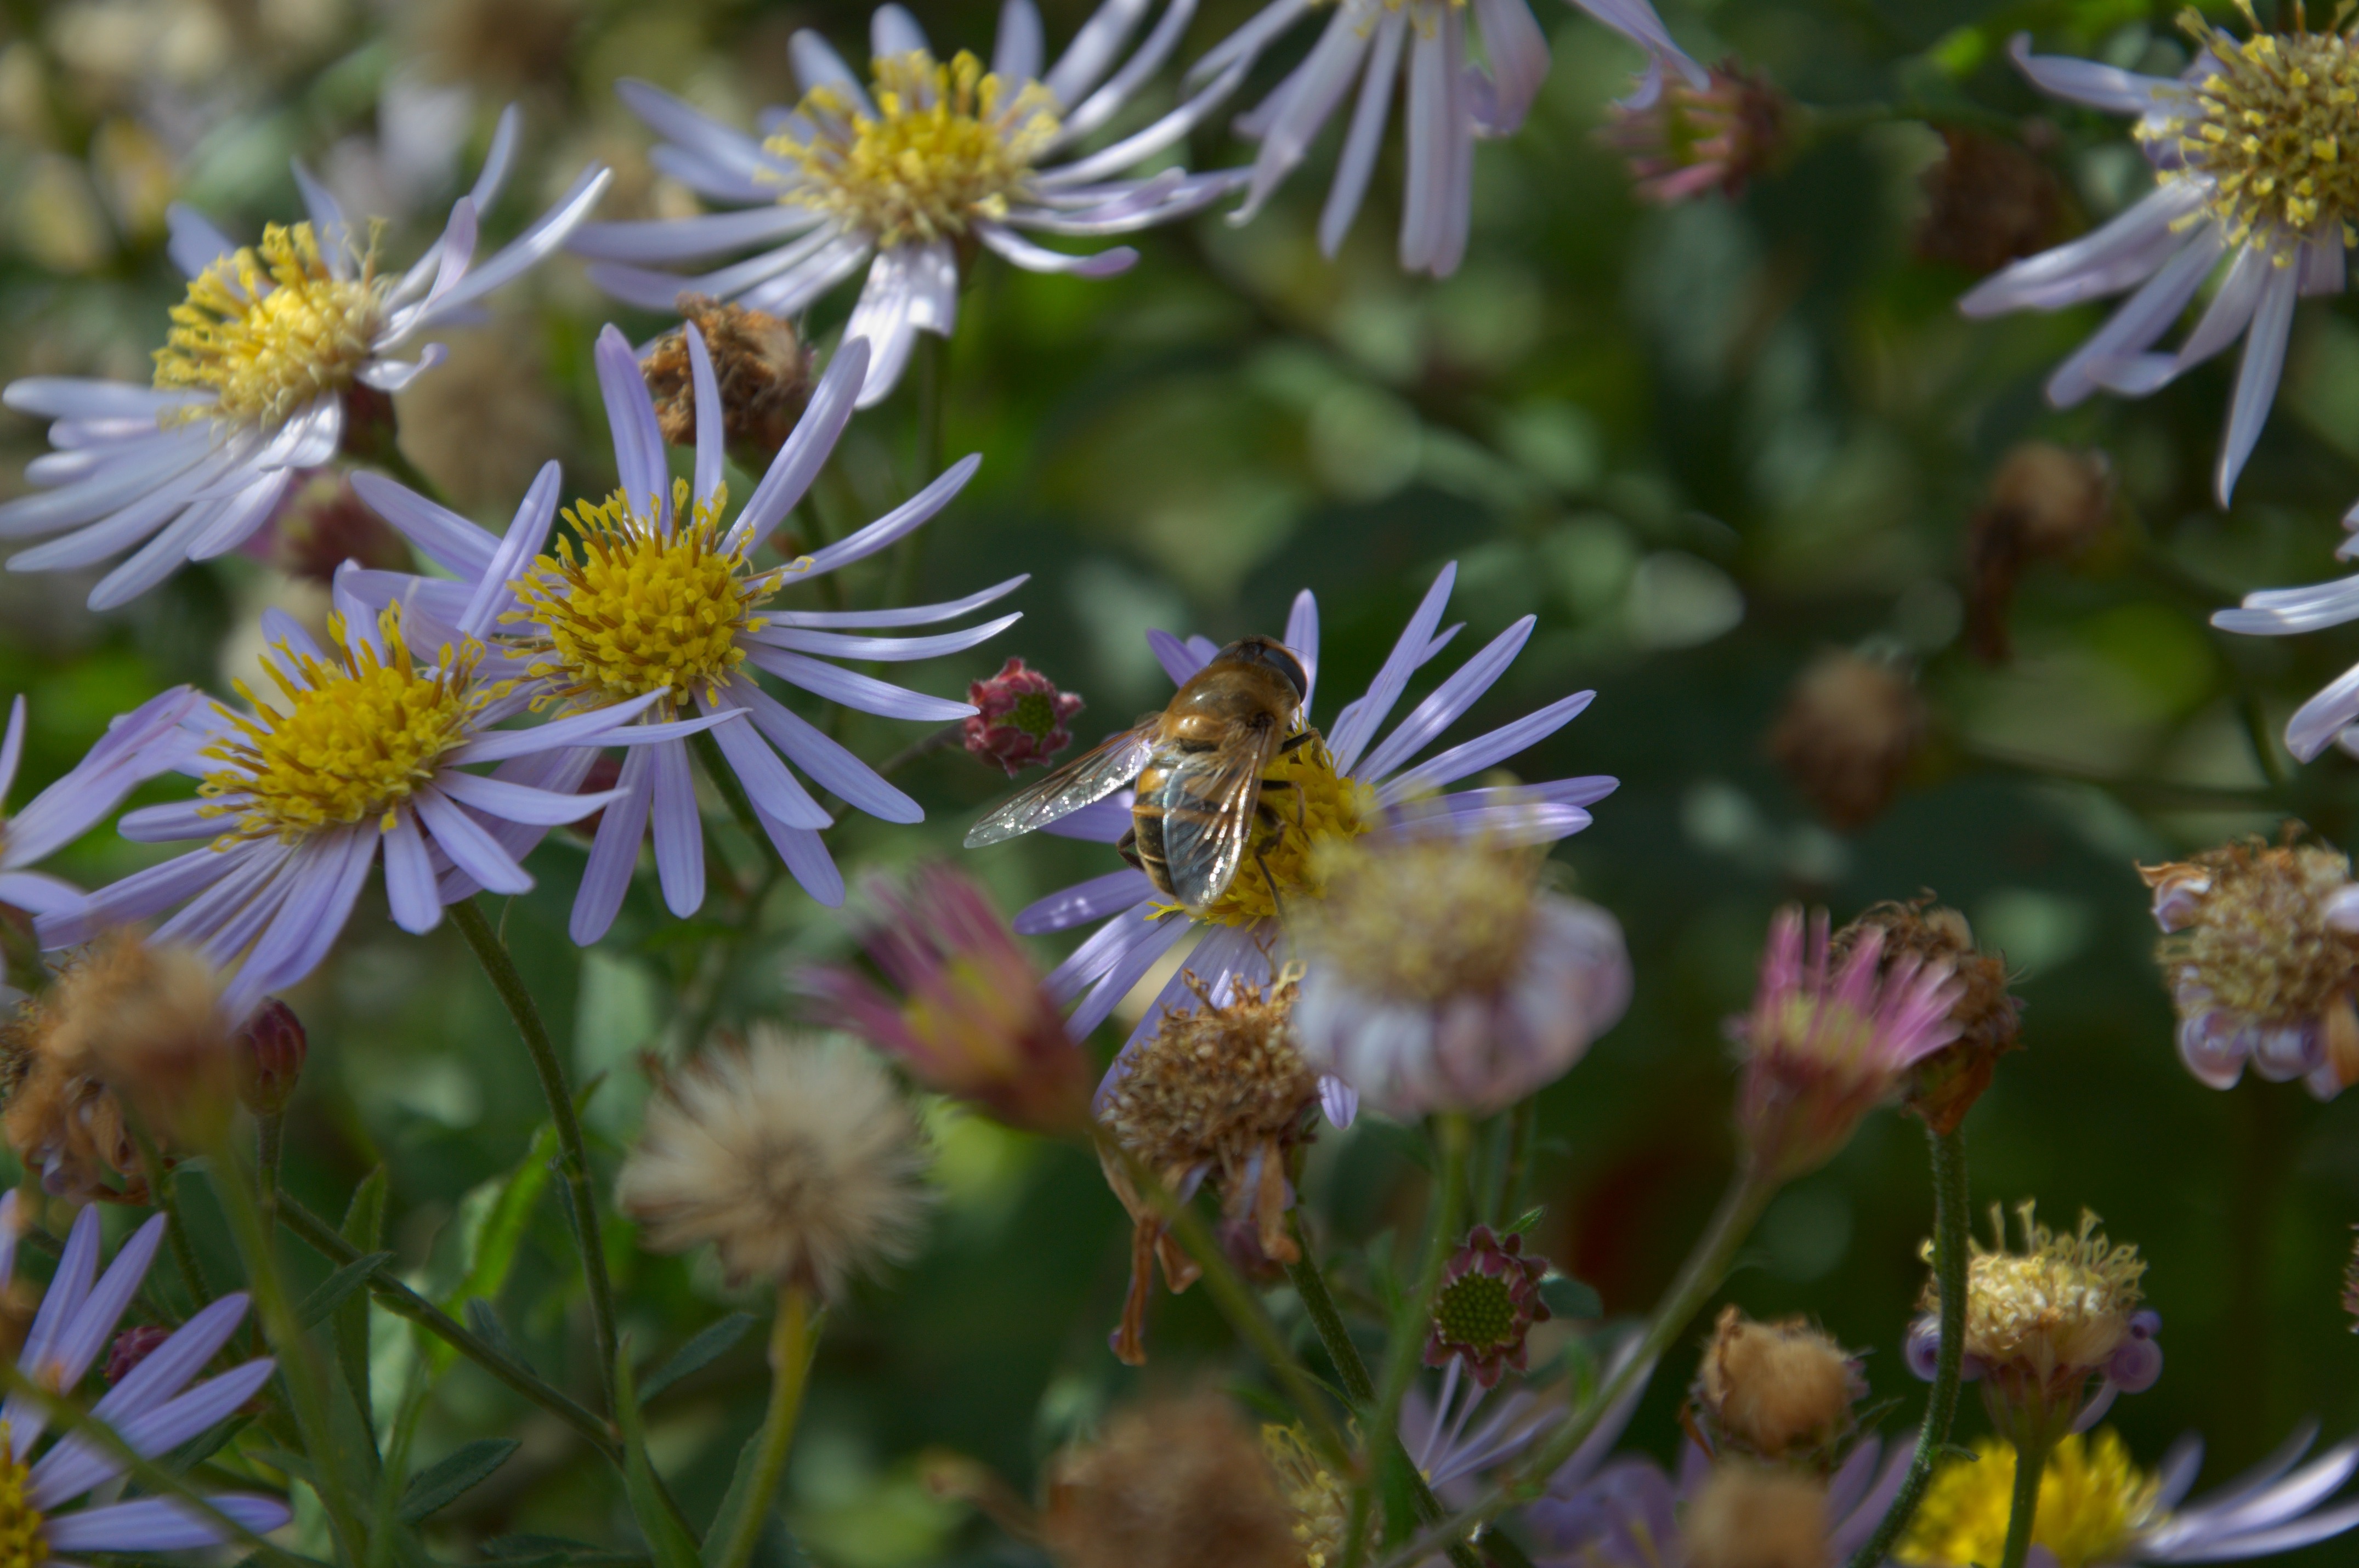
nature, blossom, plant, meadow, flower, fly, wildlife, pollen, insect, autumn, botany, flora, fauna, invertebrate, wildflower, flowers, aster, bee, nectar, macro photography, flowering plant, honey bee, daisy family, pollinator, land plant, membrane winged insect